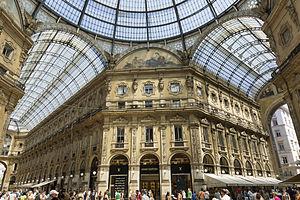
Galerie Vittorio Emanuele II
Milan [milɑ̃] est une ville d'Italie située au nord du pays, à proximité des Alpes. Chef-lieu de la région Lombardie, située au milieu de la plaine du Pô, la ville de Milan compte 1 404 239 en 2019, ce qui en fait la deuxième ville d'Italie en nombre d'habitants. La Ville métropolitaine de Milan compte 3 261 873 d'habitants en 2019. Elle constitue toutefois la plus grande aire urbaine du pays, avec ses 7 123 563 d'habitants en 2009. Région dynamique et densément peuplée, cœur industriel et poumon financier de l'Italie, elle représente la partie méridionale de la dorsale européenne, aussi appelée « Banane bleue ».